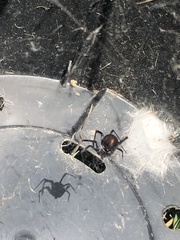
Species: Lactrodectus_hesperus